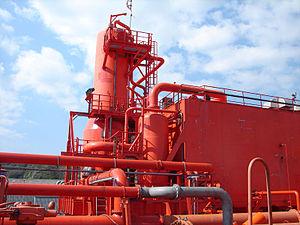
Système de récupération des gaz (VOC, Volatile Organic Compund) sur le pétrolier Juanita. Il permet de reliquéfier les gas qui normalement s'échappent des cuves, limitant ainsi la pollution et les pertes, jusqu'à 100 tonnes par voyage.
Les composés organiques volatils, ou COV sont des composés organiques pouvant facilement se trouver sous forme gazeuse dans l'atmosphère terrestre. Ils constituent une famille de produits très large. Ces composés ont la particularité d'avoir un point d'ébullition très bas, ils s'évaporent ou se subliment facilement depuis leur forme solide ou liquide. Cela leur confère l'aptitude de se propager plus ou moins loin de leur lieu d'émission, entraînant ainsi des impacts directs et indirects sur les animaux et la nature. À l'échelle globale, ces COV sont à 10 % d'origine anthropique et à 90 % d'origine biotique. Selon les cas, ils sont plus ou moins lentement biodégradables par les bactéries et champignons, voire par les plantes, ou dégradables par les rayonnements UV ou par l'ozone.
Un pétrolier est un navire-citerne servant à transporter le pétrole ainsi que ses dérivés. Pour le transport d'autres liquides, les navires ont d'autres appellations : les méthaniers qui transportent le gaz naturel, les butaniers qui transportent le butane, les chimiquiers pour le transport de produits chimiques. On les nomme également tankers, ou supertankers pour les plus grands.